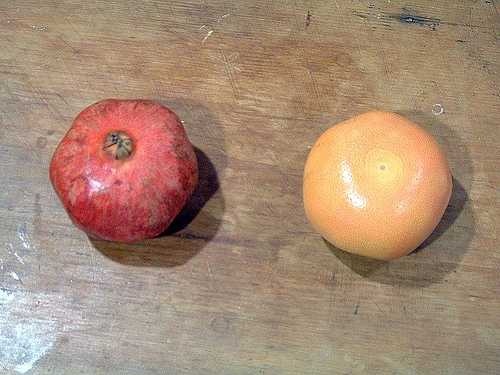
Label: Pomegranate